Sternochetus mangiferae

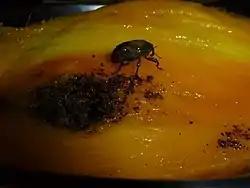
Adult coming out of mango

Their colour varies and they may be covered with black, greyish, reddish, or yellowish scales. In Australia, adult weevils are dark brown to black with grey markings. When disturbed, an adult presses its legs to its body, and fits its beak into a ventral groove. Females have an elevated ridge at the pygidial apex, while it is rounded in the male. The adults are not strong fliers and are not found far from fallen fruit. New areas are infested by human transport of infested fruit. Eggs are elongated, creamy white, and covered by a protective brown coating with two tiny tails at one end. It is widespread and occurs in most countries, especially where mangoes are grown. The adult female lays eggs on the surface of the mango fruit. Larvae and pupae develop inside the fruit and adults emerge, cutting their way out of the seed and pericarp after the fruit falls and decays. Adults enter a diapause until the next fruiting season. The mango seed weevil is considered a pest on mangoes.